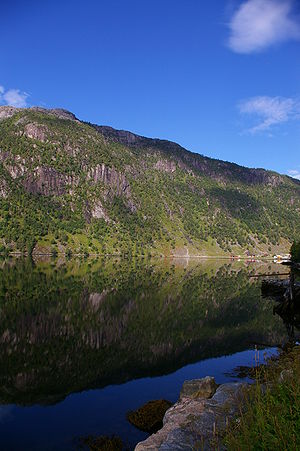
Romarheimsfjorden
Udsigt mod Romarheimsfjorden og Osterøy.
Romarheimsfjorden er en fjord i Lindås, Osterøy og Modalen kommuner i Vestland fylke i Norge. Den ligger på nordvestsiden af Osterøy, og har indløb i syd ved øen Hokøyni. Fjorden er 11 kilometer lang, og går i nordøstlig retning ind til Mostraumen. Herfra fortsætter den som Mofjorden. Med Mofjorden er fjorden 18 kilometer lang.